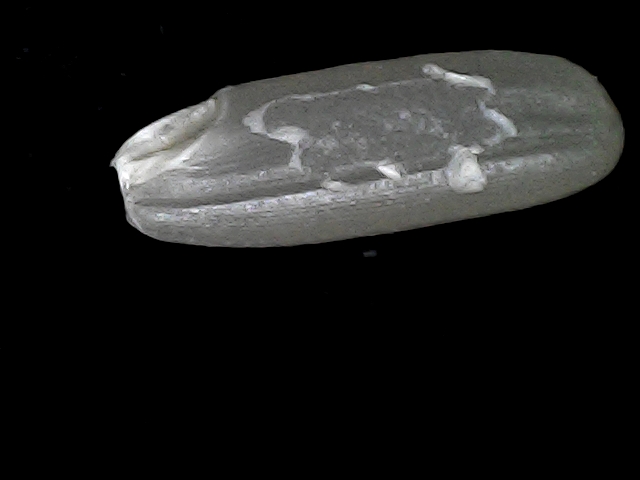
Rice variety: BD49